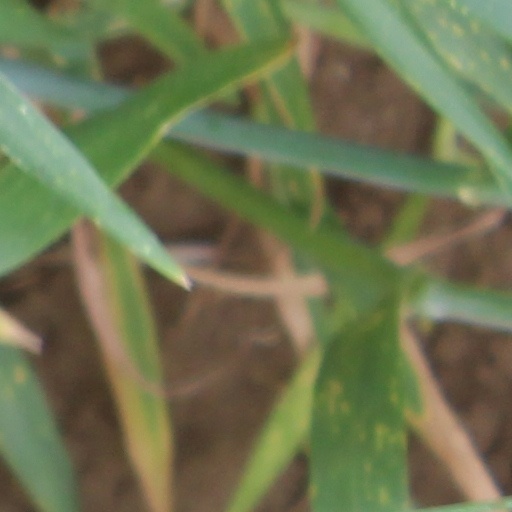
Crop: wheat